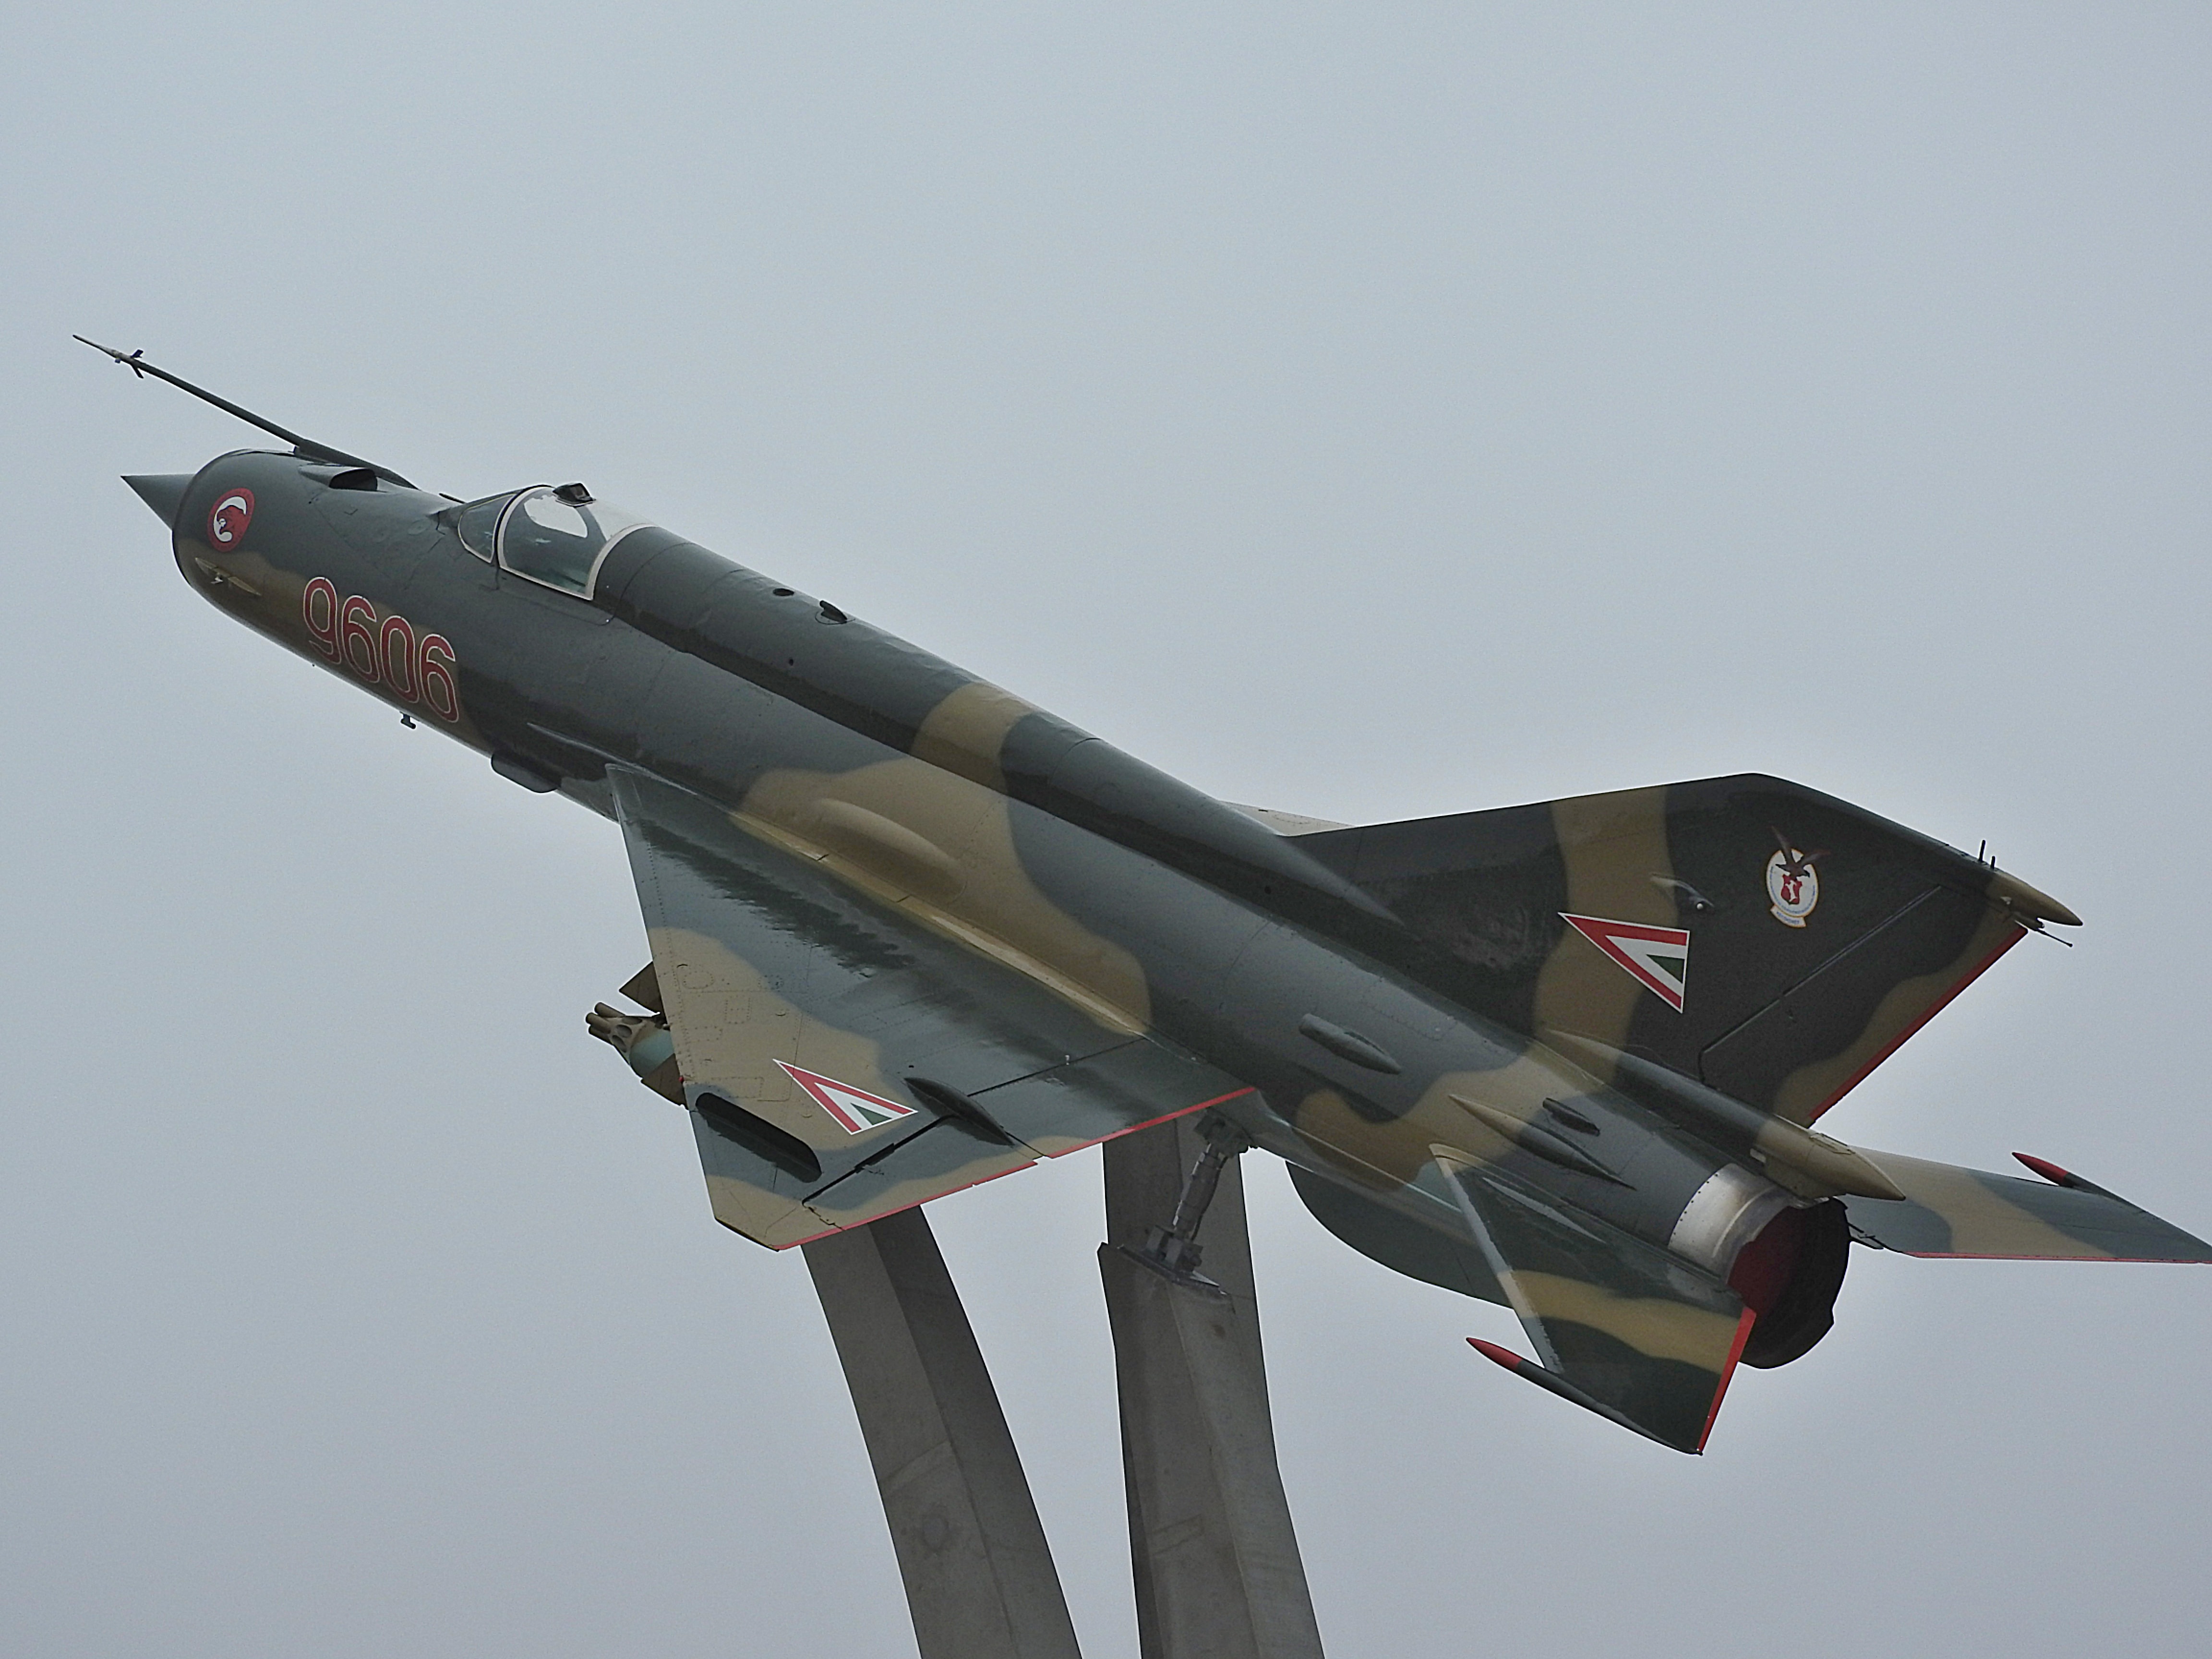
old, airplane, aircraft, vehicle, aviation, air show, air force, jet aircraft, fighter aircraft, military aircraft, atmosphere of earth, sukhoi su 35bm, mcdonnell douglas f 15 eagle, mcdonnell douglas f 4 phantom ii, rocket powered aircraft, mig 21, hungarian air force